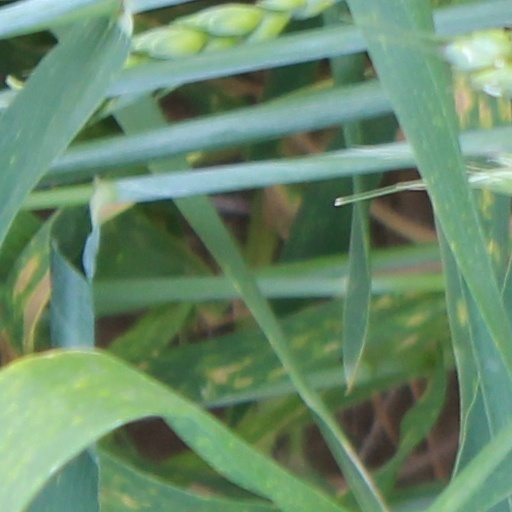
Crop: wheat